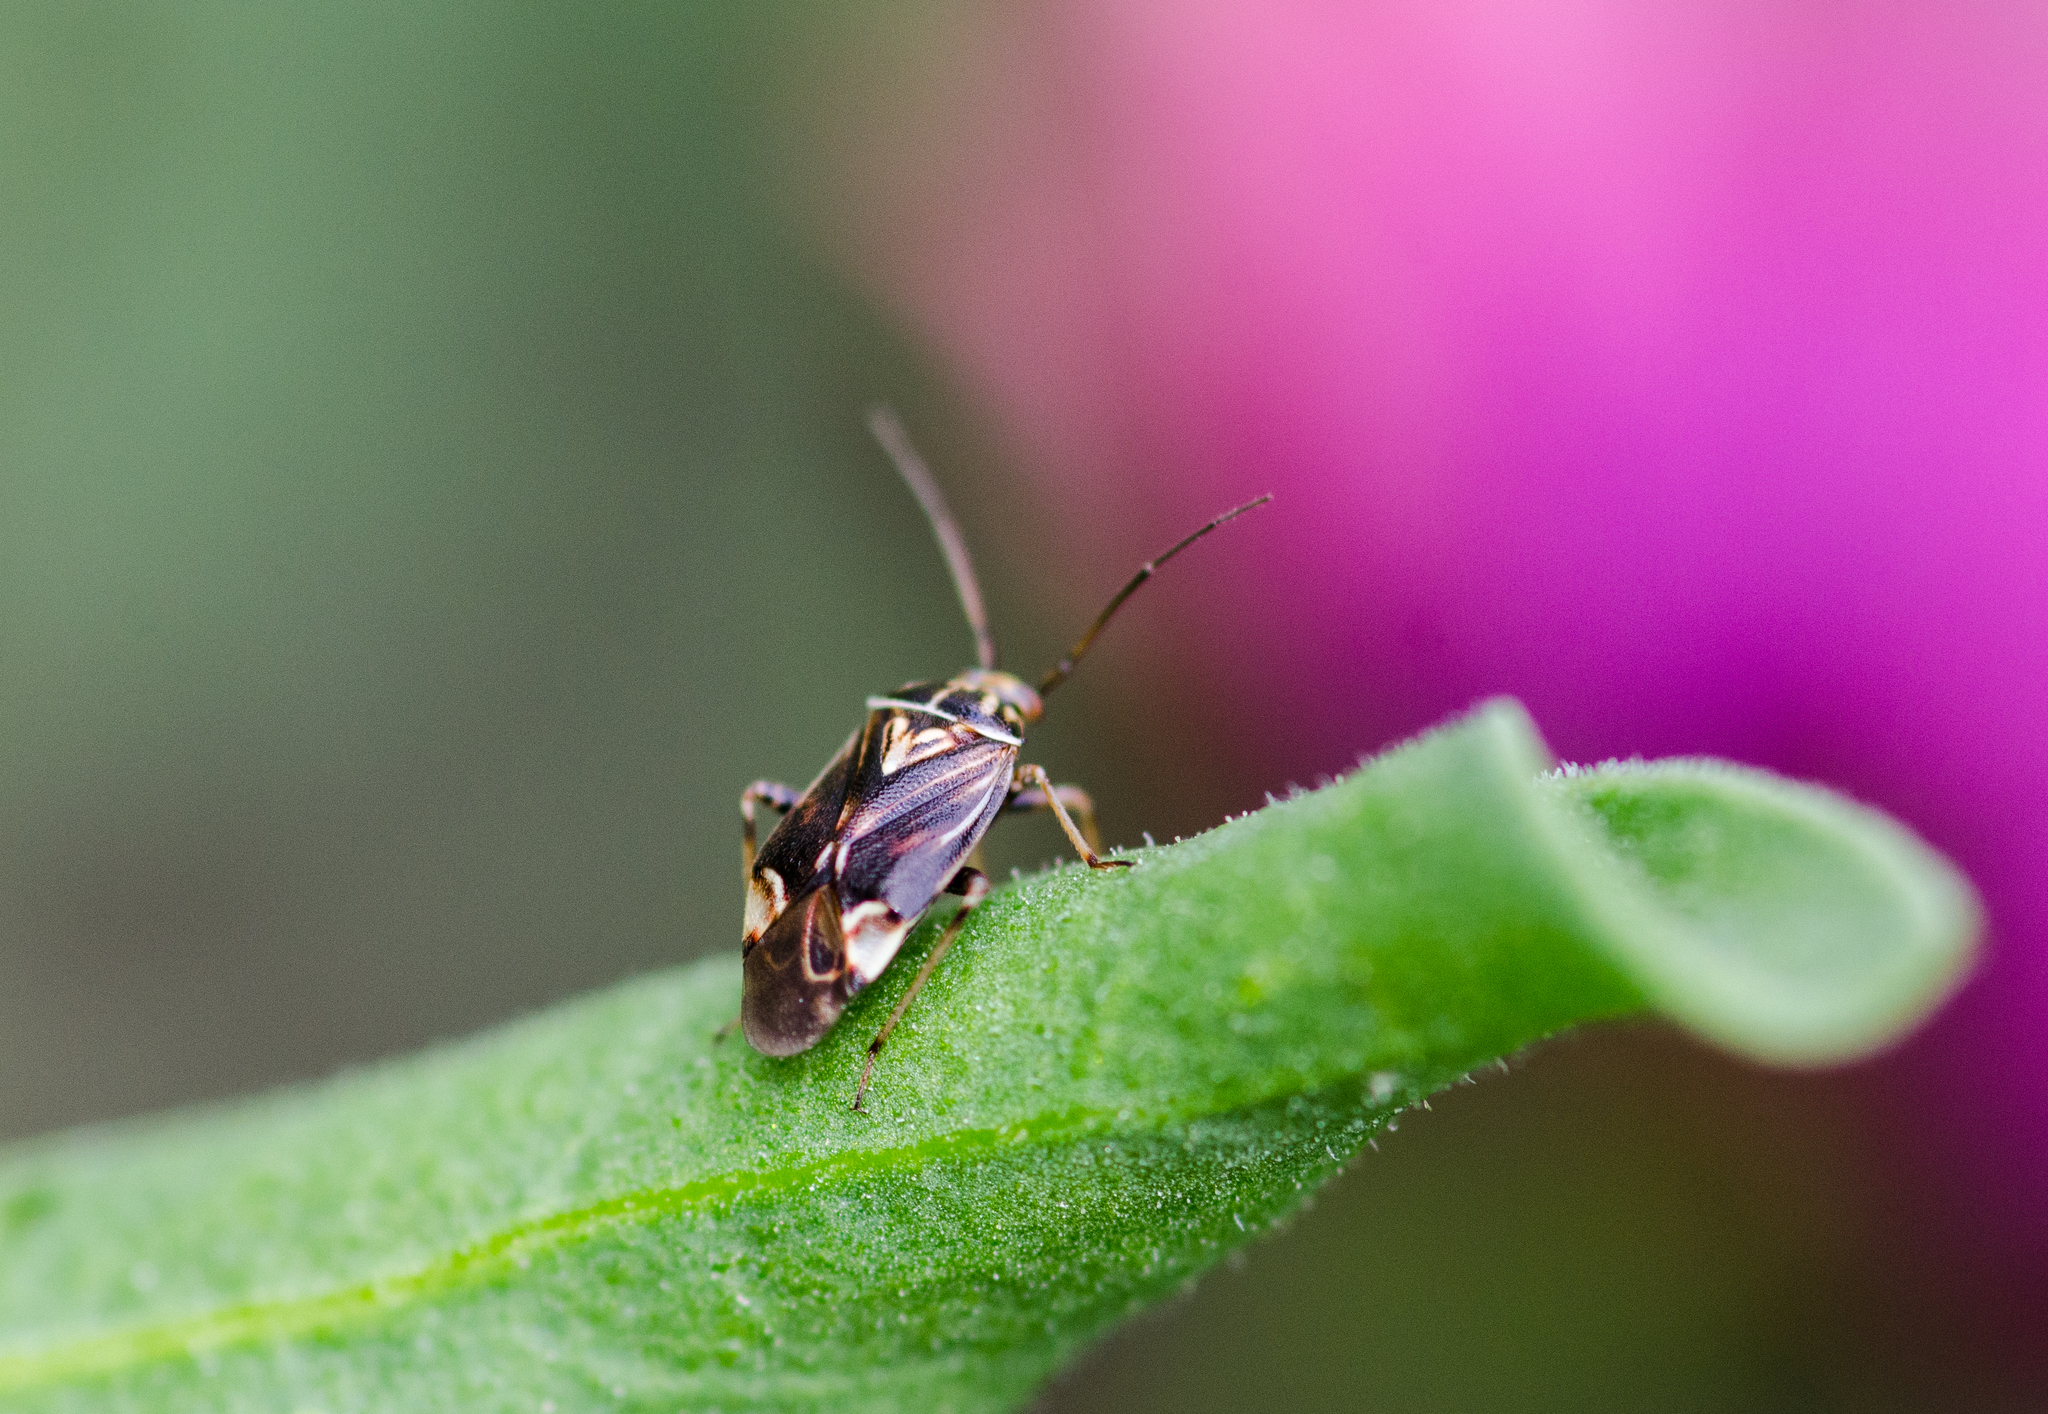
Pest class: lygus_bug